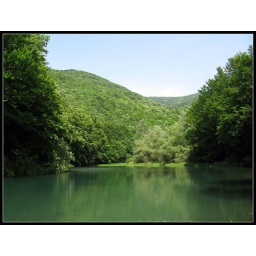
Lovely mountain lake in east Serbia